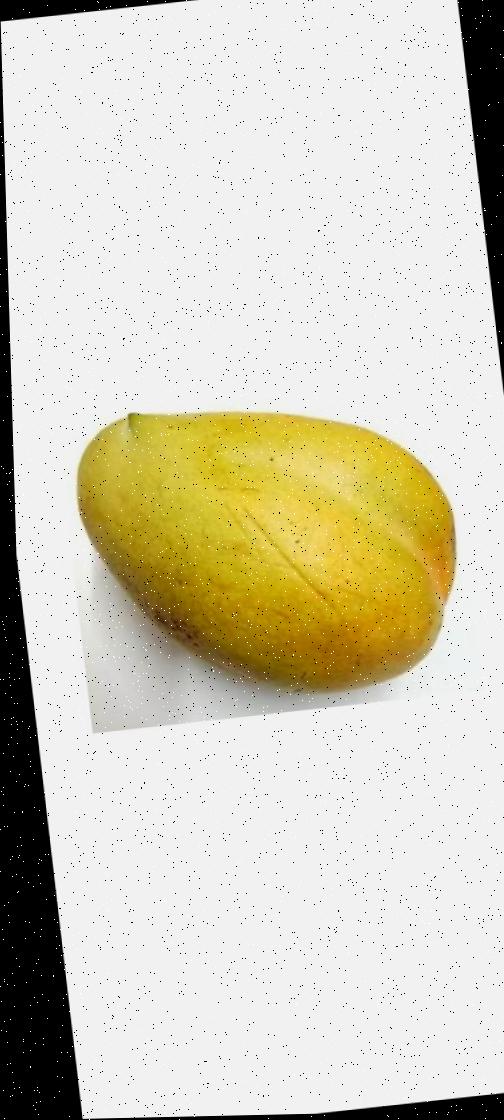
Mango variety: Bari-11